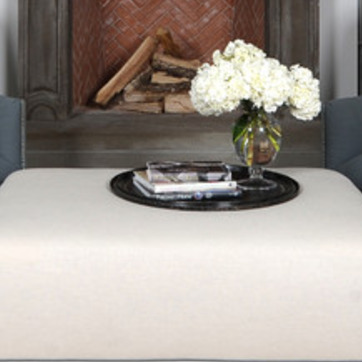
Material: paper